Rotherham United F.C.

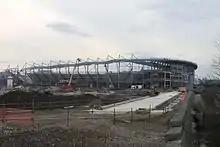
New York Stadium mid-construction (4 Feb 2012)

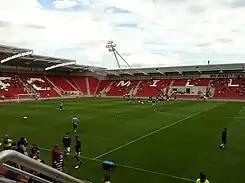
New York Stadium

The club's traditional home was Millmoor in Rotherham where the team played from 1907 to 2008. On one side of the ground is the site of the new Main Stand which remains unfinished. It was hoped that the 4,500 capacity stand which is single tiered, all seated and covered, would be completed sometime during the 2006–07 season, but this had not come to fruition by the time the ground became disused in 2008. On the other side of the ground is the Millmoor Lane Stand, which has a mixture of covered and open seating. Roughly each section on this side is about a third of the length of the pitch. The covered seating in the middle of this stand looks quite distinctive, with several supporting pillars and an arched roof. Both ends are former terraces, with several supporting pillars and have now been made all seated. The larger of the two is the Tivoli End, which was used by home fans. It was noticeable that the pitch sloped up towards this end. The ground also benefits from a striking set of floodlights, the pylons of which are some of the tallest in the country at approximately high. Following the failure of the owners of the club and the owners of Millmoor to reach a lease agreement the club left for the Don Valley Stadium in Sheffield in 2008.